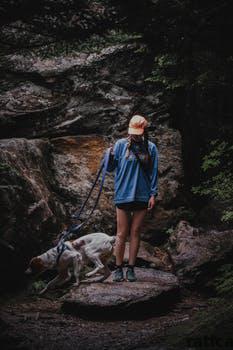
Label: Watermark